Eastern Arabian cuisine

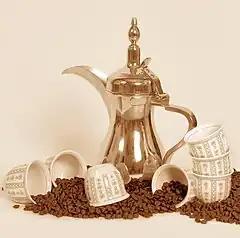
A dallah is a traditional Arabic coffee pot that contains Arabic coffee, which is usually served to guests in the majlis or dewaniya.

Eastern Arabian cuisine, also called Khaleeji cuisine, is the traditional Arabic cuisine variant that is shared by the population in Eastern Arabia and areas around the Persian Gulf. Seafood is a significant part of the diet of the inhabitants of the coastal region of Eastern Arabia. Fish is popular. The cuisine of eastern Arabia is different from the cuisine of the Arabs of Hejaz, Yemen, Najd, Oman, and other parts of Arabia. Harees is also a popular dish in the region.